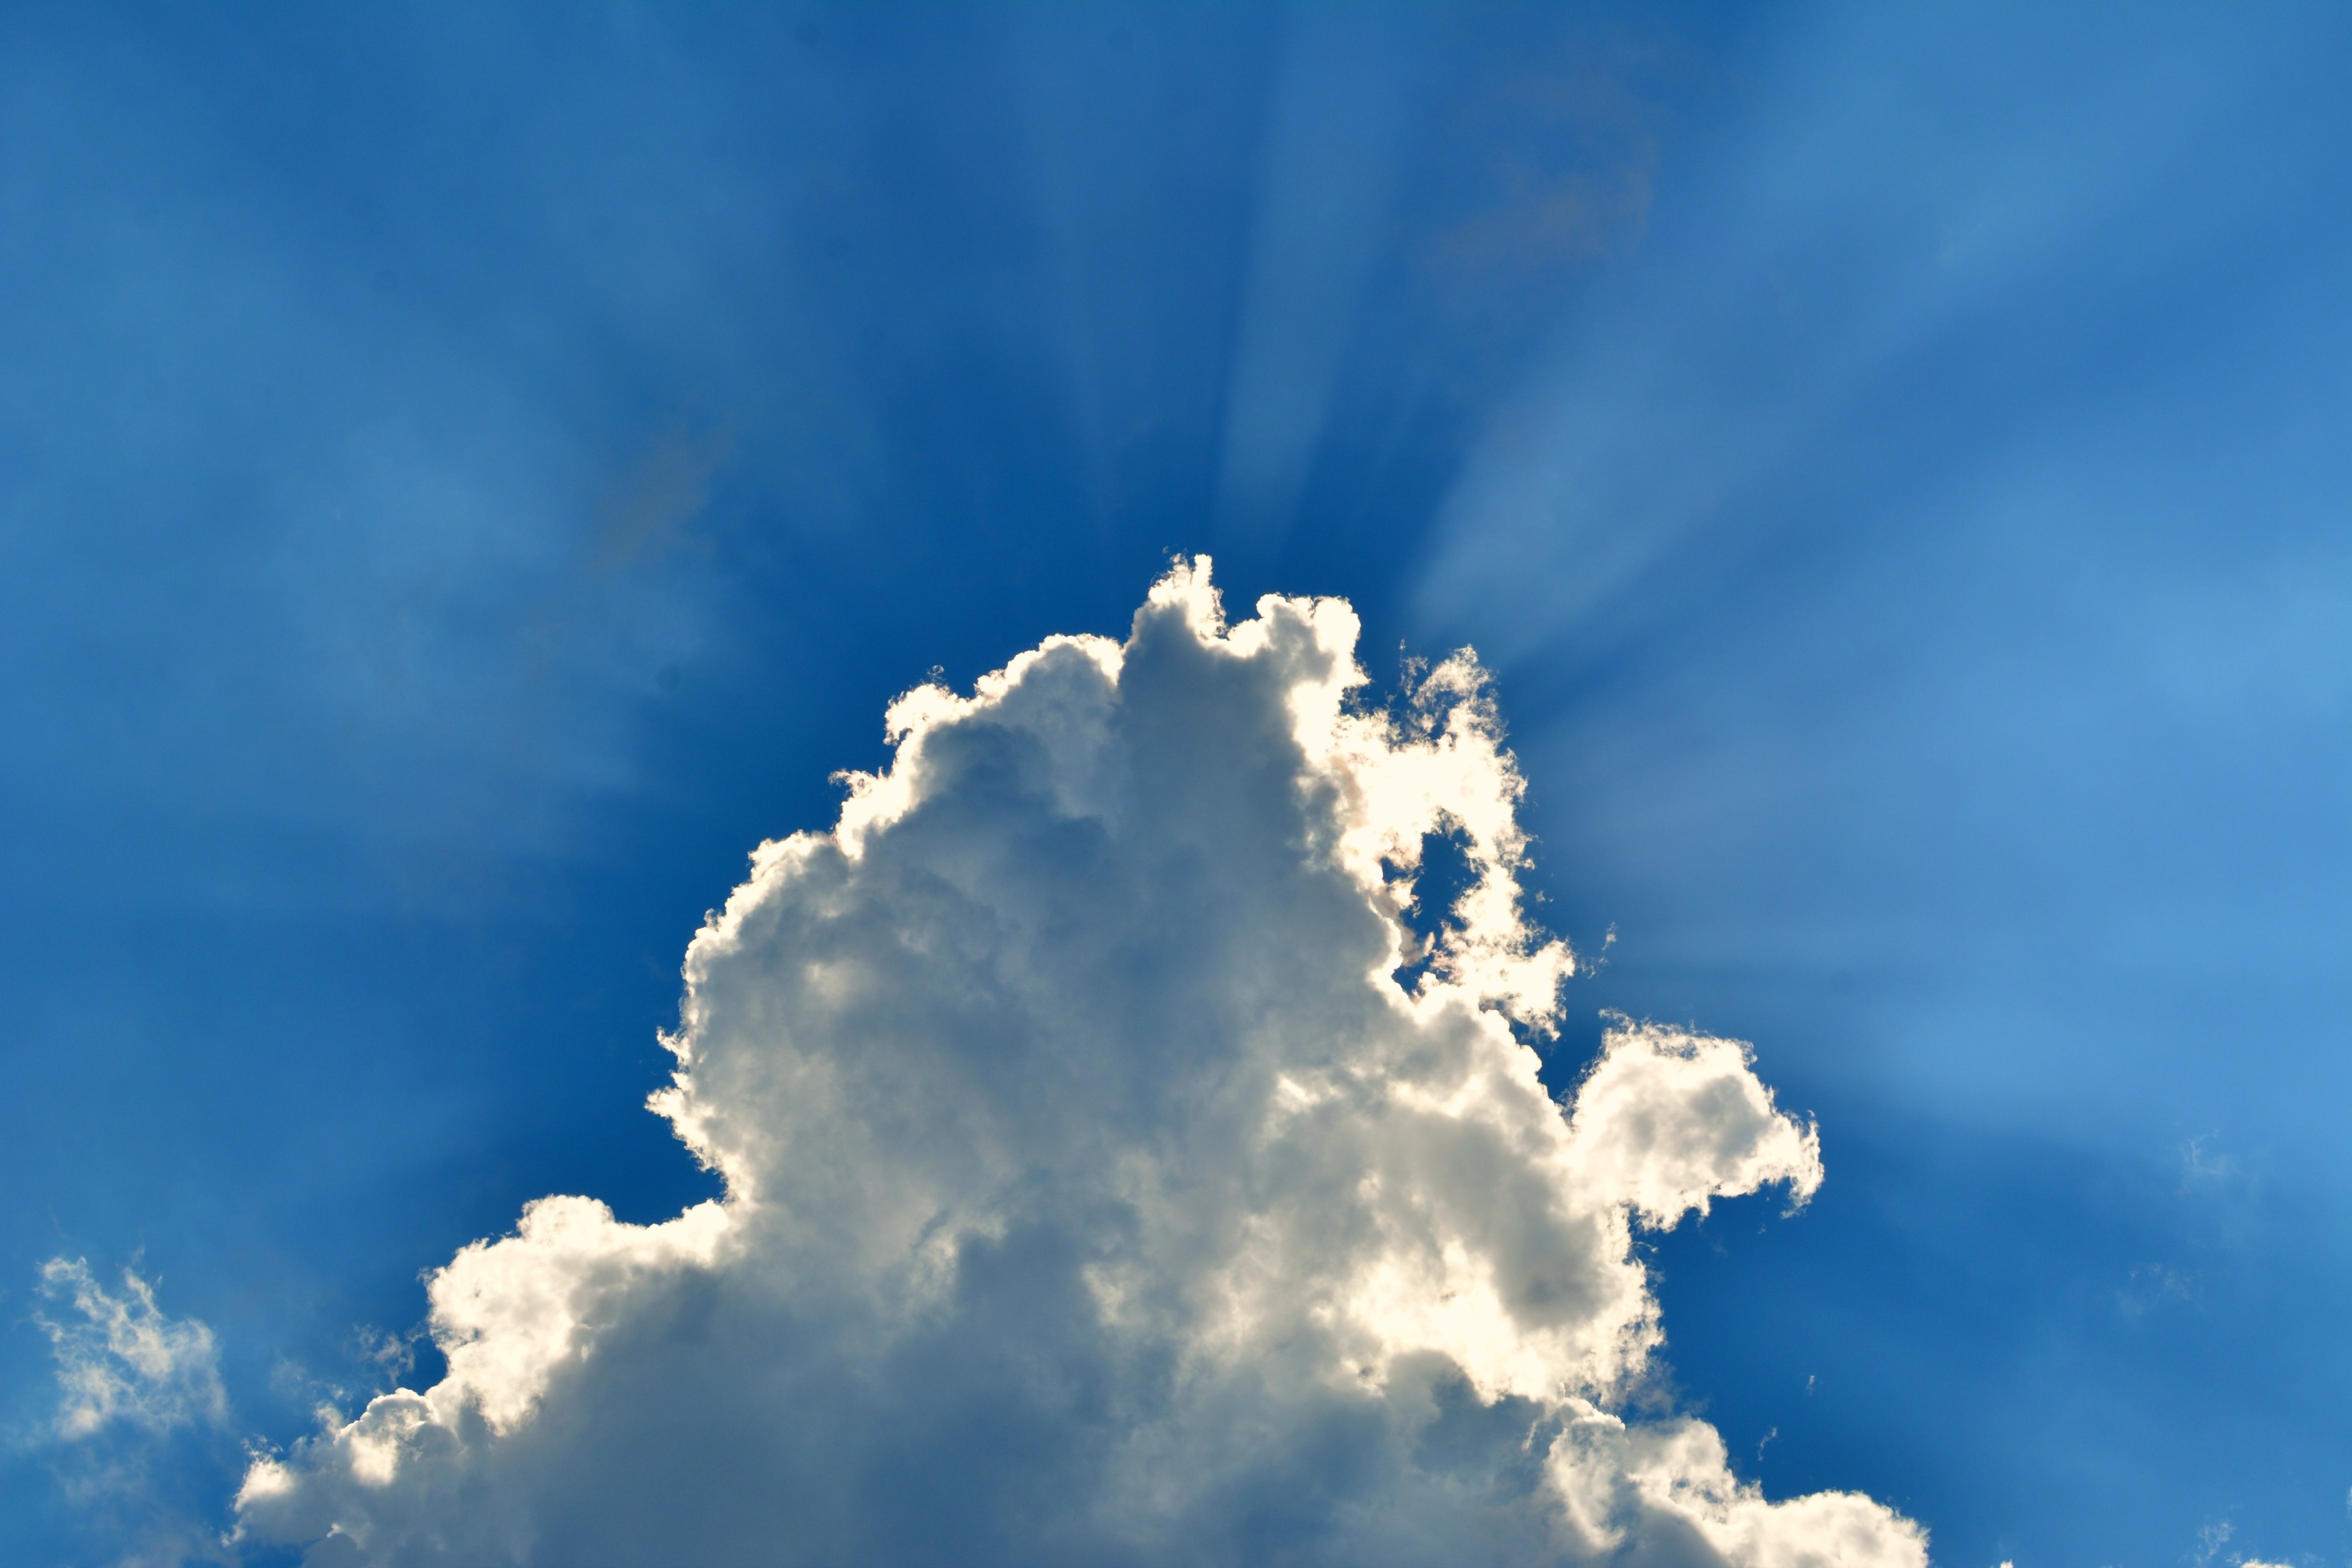
beach, landscape, sea, water, nature, grass, outdoor, ocean, cloud, sky, sun, white, field, farm, countryside, sunlight, atmosphere, land, country, summer, daytime, clear, reflection, scenic, natural, scenery, weather, cumulus, blue, yellow, agriculture, cloudscape, cereal, agricultural, day, side, couds, freezing, nobody, macro photography, meteorological phenomenon, atmosphere of earth